Mammad Hasan agha palace

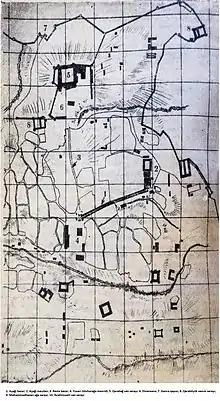
Location of the Mammad Hasan agha palace in the plan of the historical center of Shusha

Castles where the khan's palace is located are characteristic for the fortress-cities of the feudal period of Azerbaijan. These castles, which are dominant in terms of architecture and planning of new cities that were the capitals of khanates, small feudal states that began to form from the beginning of the 18th century, housed a palace complex and other auxiliary buildings to ensure the residence, safety and activities of the ruler and his family. In the 16th-18th centuries, the ruling castles in Azerbaijan were called Icheri gala, Bala gala or Ark (as in Tabriz, for example).